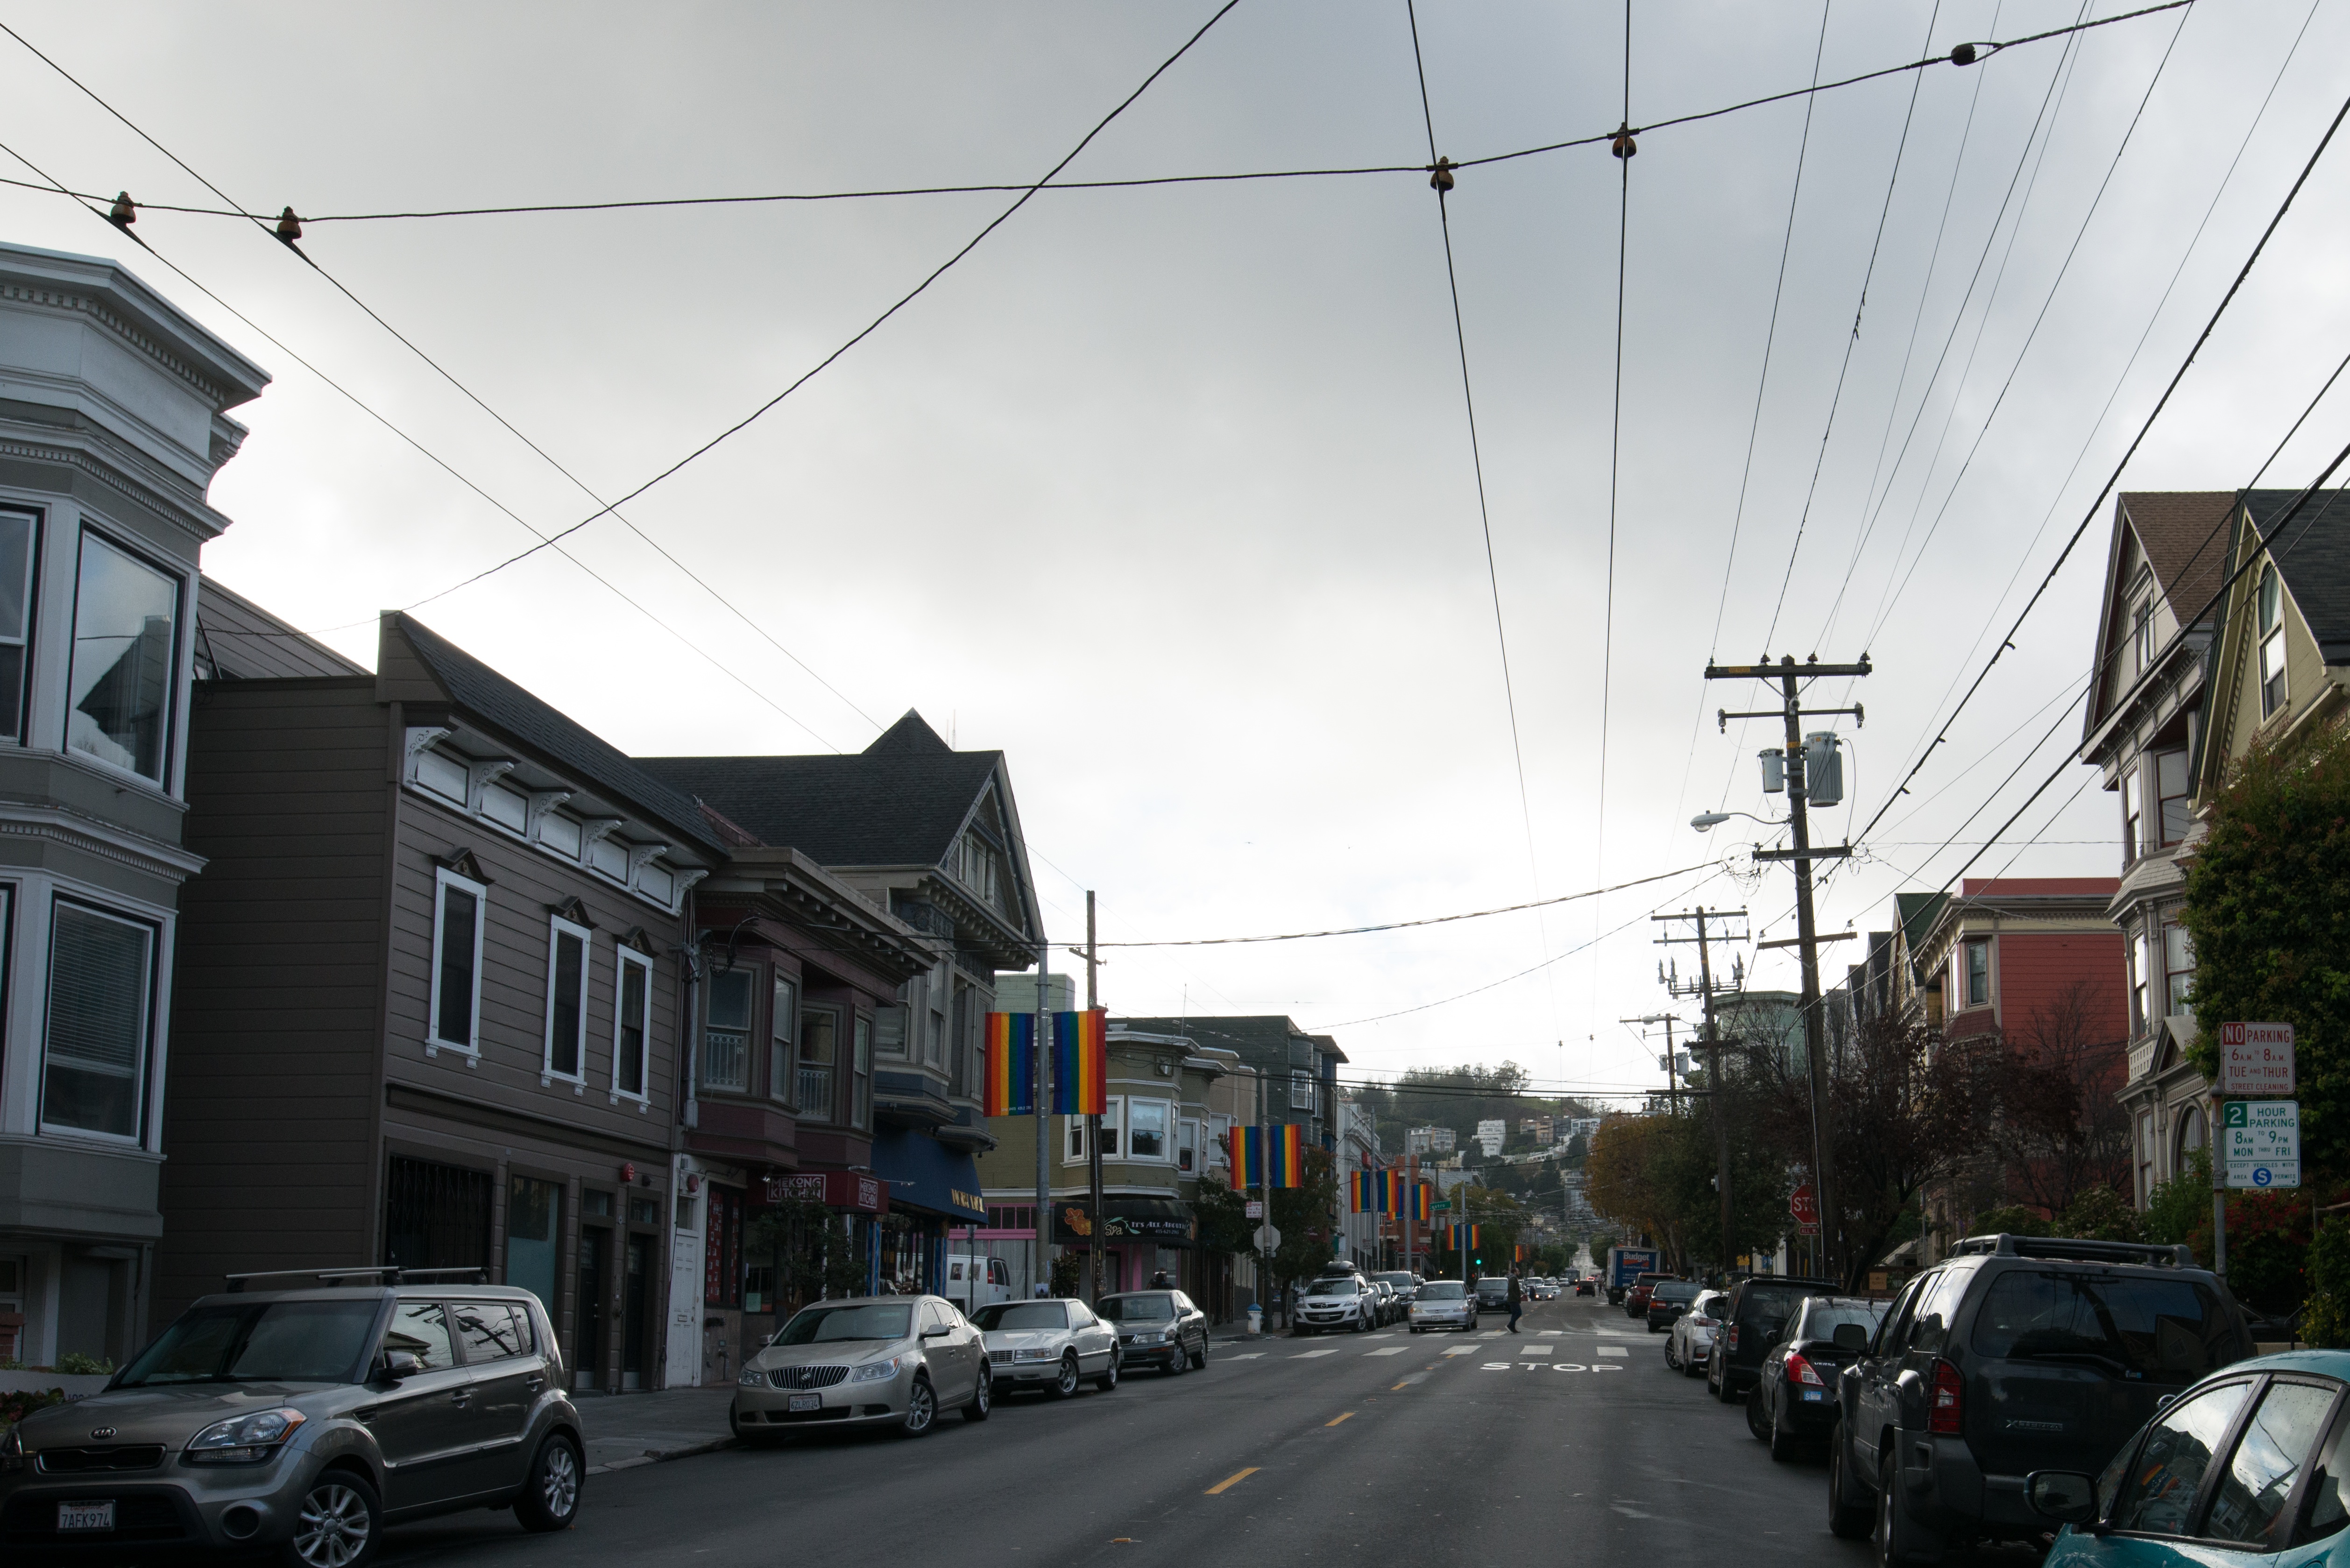
road, street, town, city, cityscape, downtown, suburb, lane, lighting, infrastructure, neighbourhood, urban area, residential area, human settlement